Royal Roads Military College

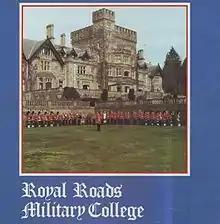
Royal Roads Military College album

The undergraduate student body, known as the Cadet Wing, was sub-divided into four smaller groupings called squadrons, under the guidance and supervision of senior cadets. Until the late 70s the four squadrons were populated by undergraduate cadets. When the college started training NCMs it was reorganized so that the first three squadrons were for cadets while 4 Squadron was for mature students from the University Training Program Non-Commissioned Members program. Although squadrons were not named, they were represented by embroidered patches bearing mythological figures, which were worn on the sleeves of the cadet workdress. The squadrons were subdivided into flights, which were named after historical figures (explorers). Cadets competed by squadron in drill and intramurals.